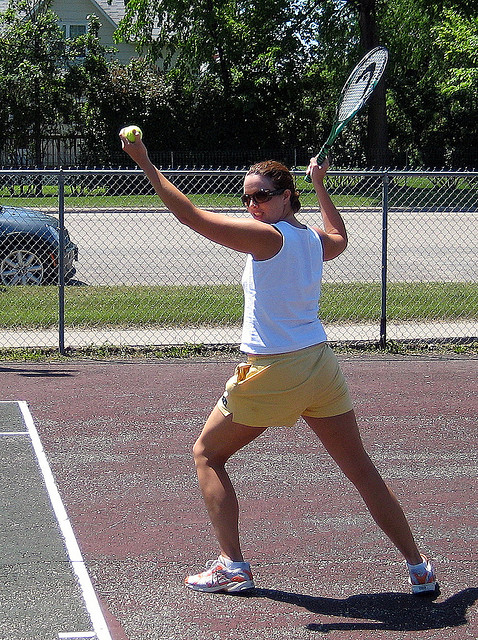
người phụ nữ đeo kính đen cầm vợt tennis thi đấu trên sân